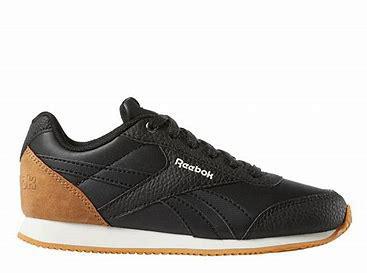
Brand: Reebok
Model: Royal Classic Jogger 2